United for Literacy

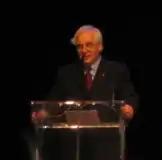
The Honourable James Bartleman speaking at the YPI–Leaders Today event at the Carlu in Toronto, Ontario

Frontier College began working with Indigenous communities in the 1960s, starting with a "community education program for the Inuit community in Frobisher Bay (now Iqaluit). In 2006, it began managing and operating the Aboriginal Summer Literacy Camps, one of four literacy initiatives spearheaded by The Hon. James Bartleman, the 27th Lieutenant Governor of Ontario, to support the development of literacy skills among First Nations children and youth living on isolated, fly-in only reserves in Northern Ontario.